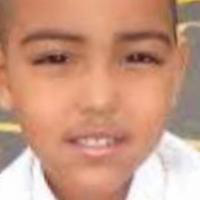
Age group: age 01-10